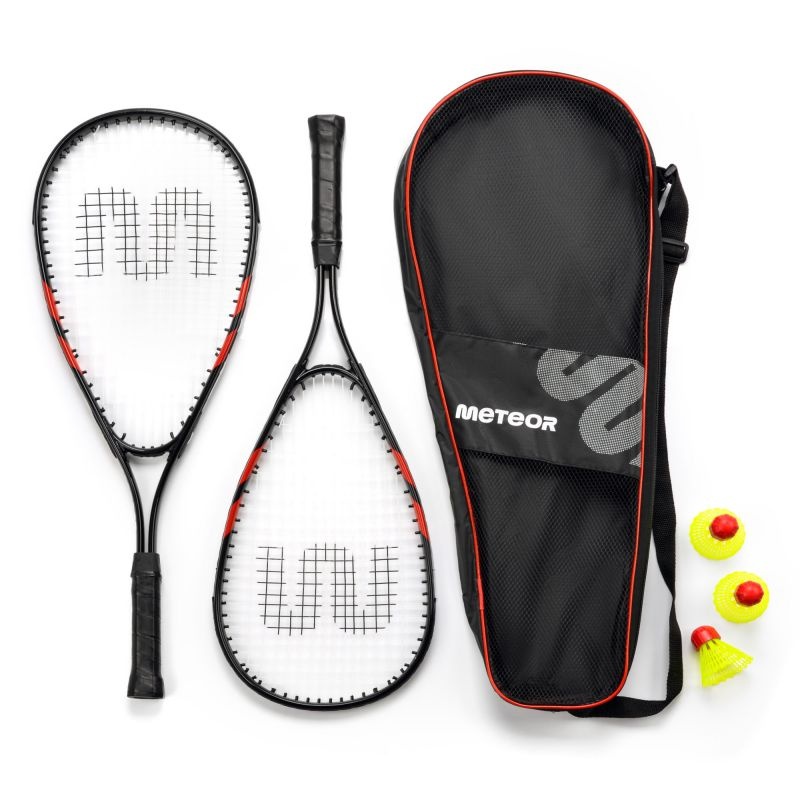
Meteor 16839 speed badminton set
Features: Speed badminton is a combination of badminton, tennis and squash. It is a very intense and addictive sport that is gaining popularity. Aluminum rackets are shorter than classic rackets and have ergonomic handles. Their shape is similar to squash rackets. Made of the highest quality aluminum alloy, they are lightweight and durable. Thanks to the design taking into account faster play, the rackets provide extraordinary dynamics and the games become even more spectacular. The shuttlecocks are narrower, shorter and heavier than standard ones, they have a streamlined shape and therefore have better aerodynamics. They are properly balanced, so they reach very high speeds. The synthetic basket, made of nylon, directly affects the durability of the shuttlecock and guarantees its longer use than in the case of a feather shuttlecock. A speed badminton set is a perfect choice for the beach, park or garden. It can be used on any surface. The game takes place without a net and provides a lot of excitement. It is an ideal form of entertainment, both recreationally and professionally. The set includes 2 aluminum rackets, a tube with 3 nylon shuttlecocks and a handy case with an adjustable strap for easy transport and readiness to play. Exceptional durability - the light yet strong construction of the racket and shuttlecocks ensures resistance to wear and damage, so you can enjoy the game longer. Versatile use - an ideal choice for players of all levels, both during training and matches. Solid workmanship - the set was manufactured with great attention to detail, all with your safety and comfort of use in mind. Design and functionality - the ergonomic handle and slim shape of the racket emphasize the sporty style and perfectly adapt to your needs. Easy to store - you can easily fit the entire set in the included case, which makes it easier to carry and store. Thanks to this, you can take it with you wherever you want.
Brand: Your Sports Performance
Category: Sporting Goods > Outdoor Recreation > Outdoor Games > Badminton